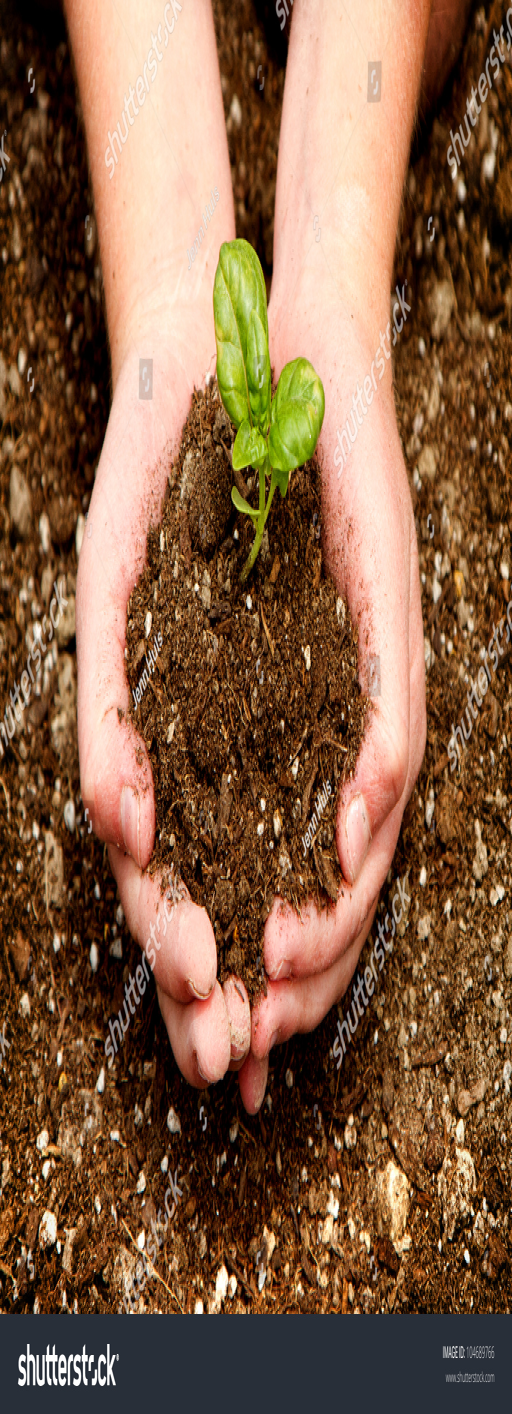
a child holding a seedling in dirt in their hands .